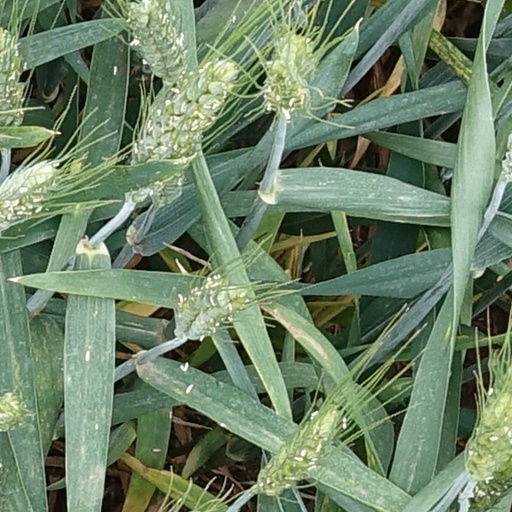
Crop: wheat